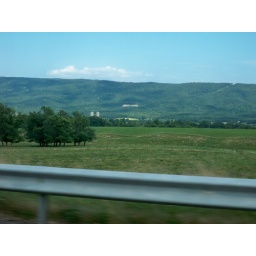
Big sign in mountain side. Just South of new Market ... we didn't go there though ...